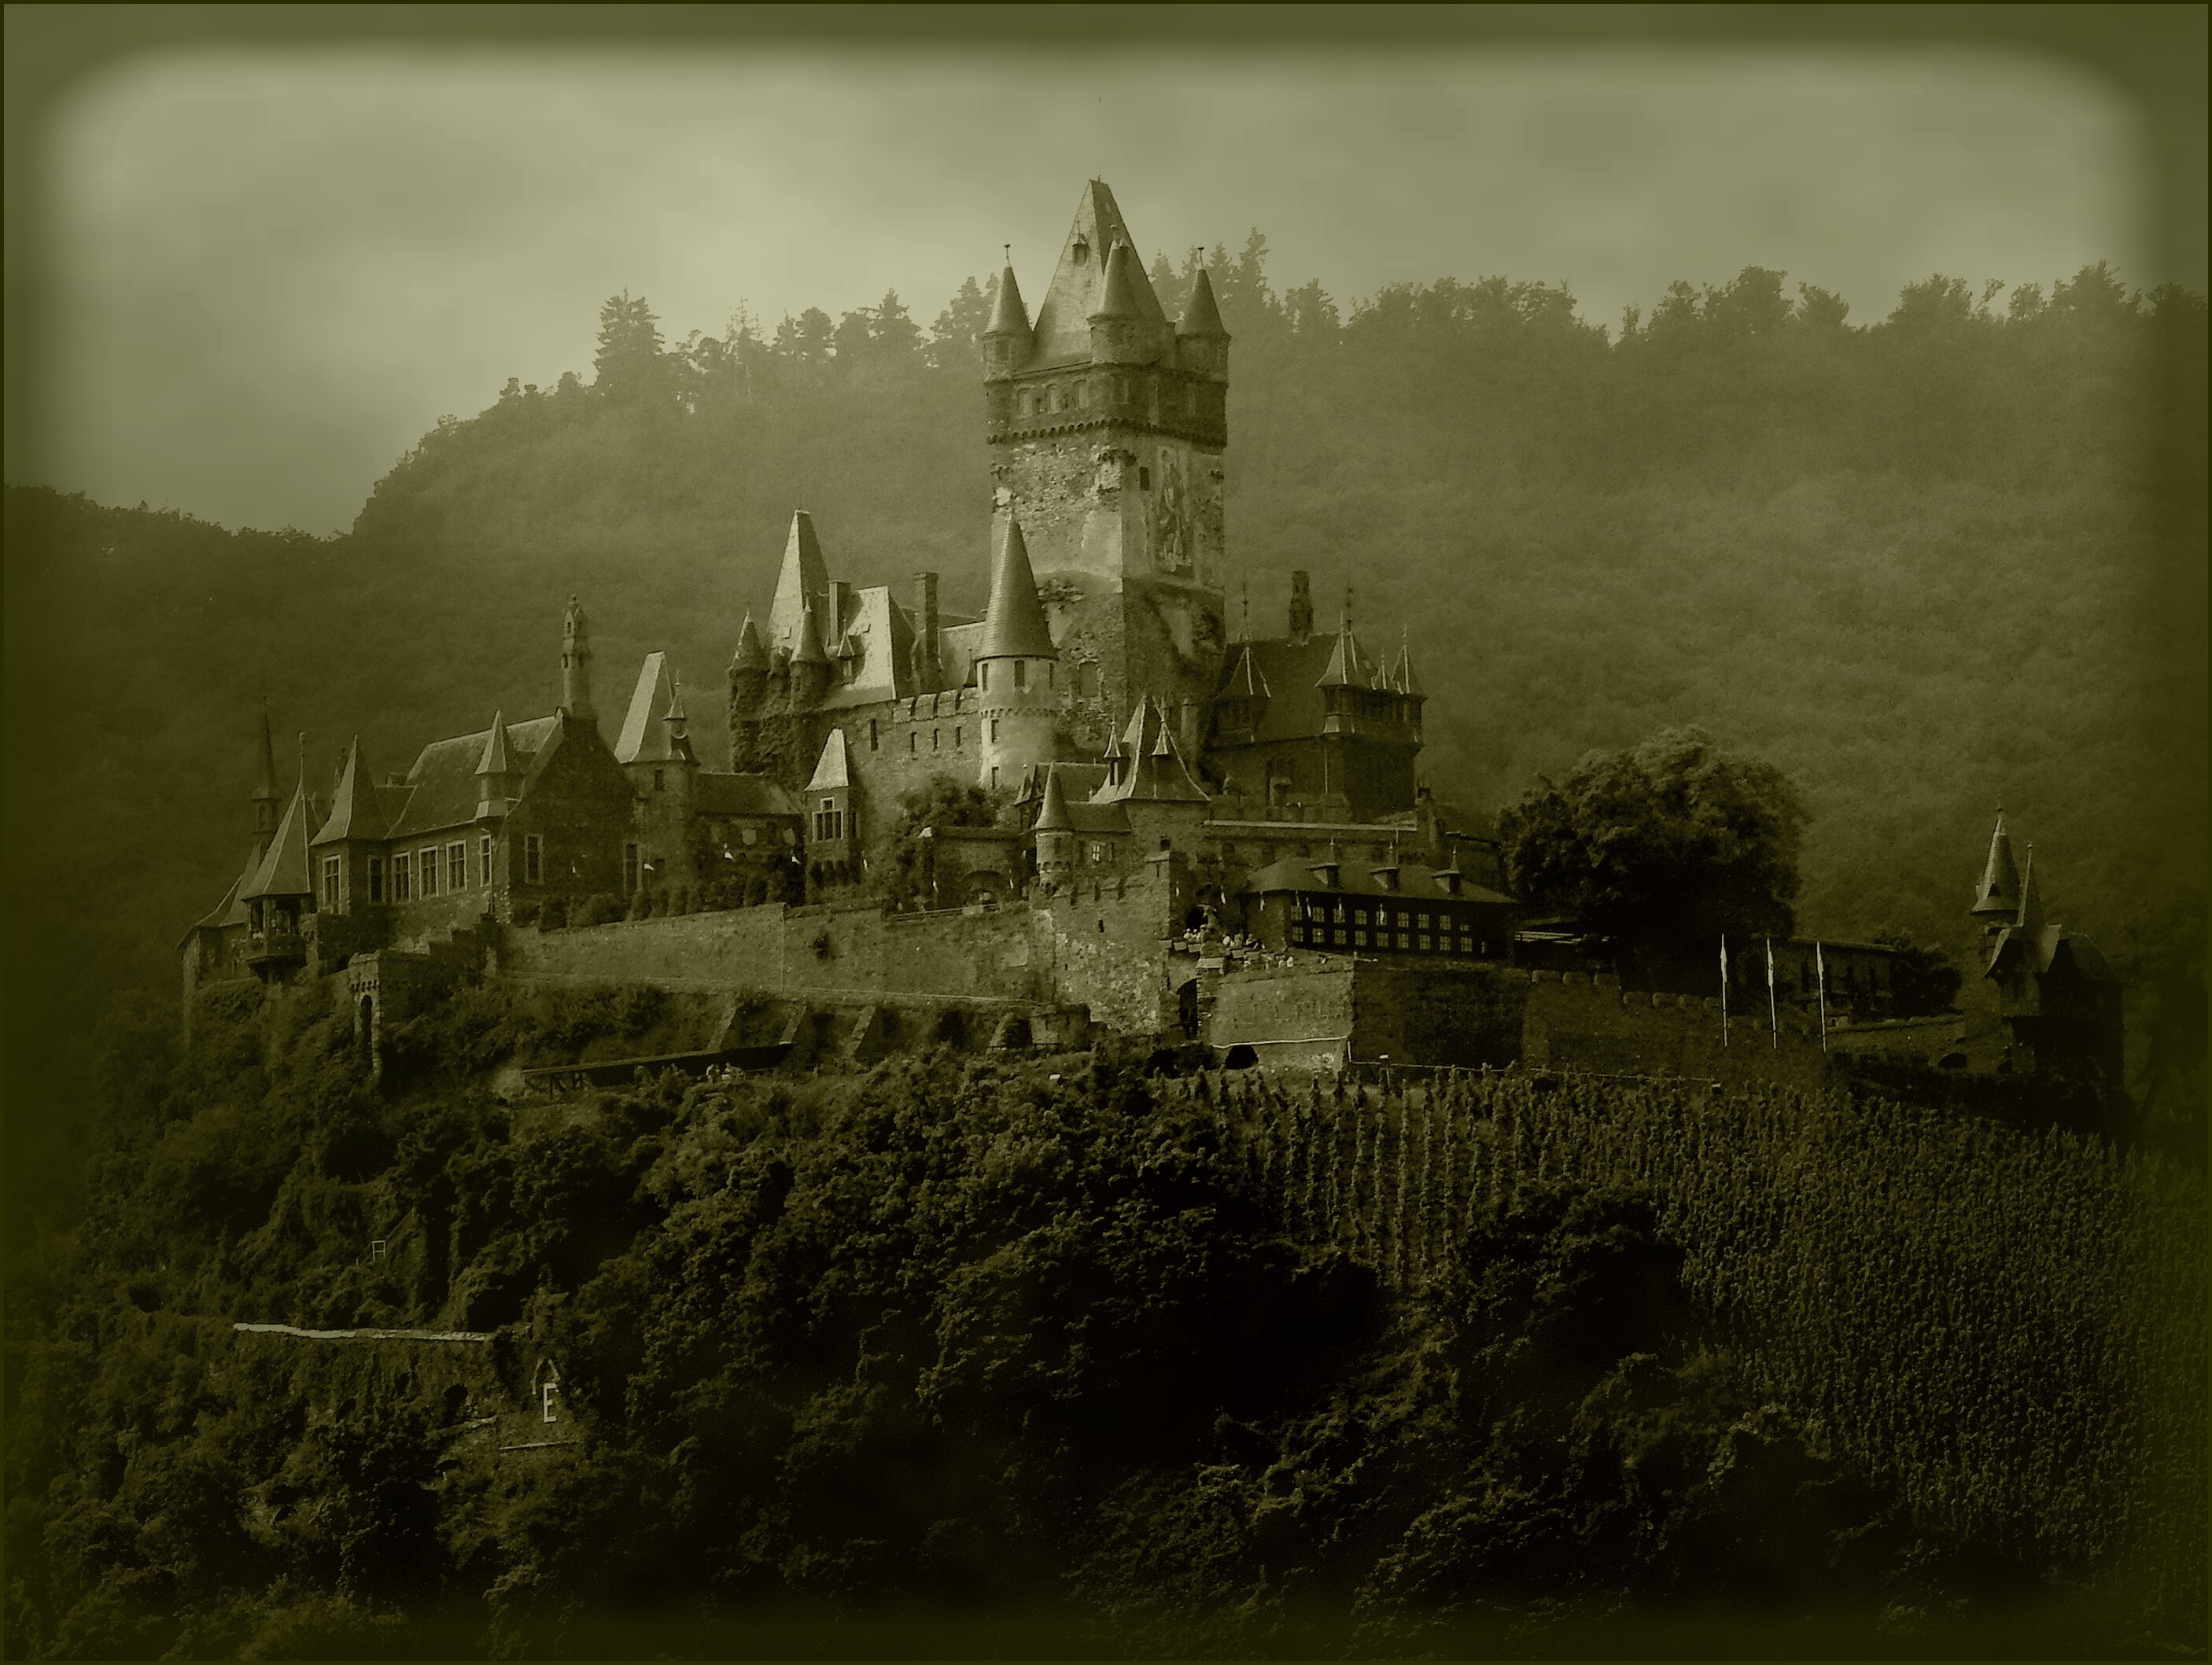
architecture, retro, house, morning, building, old, wall, tower, castle, landmark, darkness, places of interest, sepia, fortress, towers, germany, tourist attraction, keep, historically, middle ages, sachsen, mosel, cochem, imposing, knight's castle, south eifel, reichsburg cochem, imperial castle, atmospheric phenomenon, burg cochem